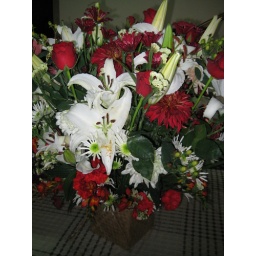
Beautiful fresh flower bouquet from my friend in USA